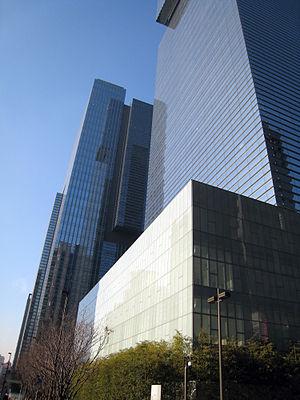
Lee Boo-jin, née le 6 octobre 1970 à Séoul, est une femme d’affaires de Corée du Sud. Héritière du fondateur de Samsung, elle est la femme la plus riche du pays.